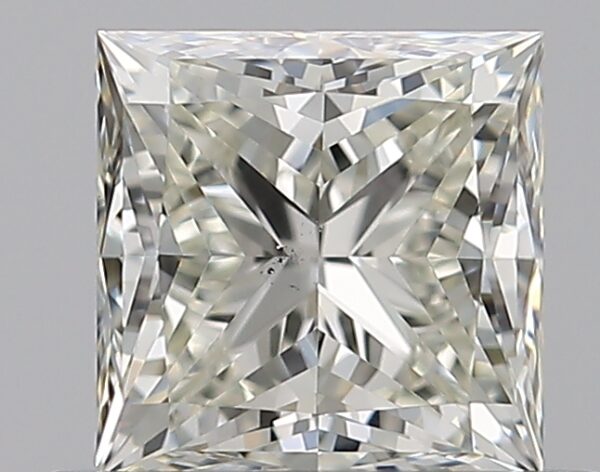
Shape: princess
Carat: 0.71
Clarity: VS2
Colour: K
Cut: EX
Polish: EX
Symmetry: VG
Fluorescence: N
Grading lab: GIA
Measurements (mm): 4.74 x 4.73 x 3.44